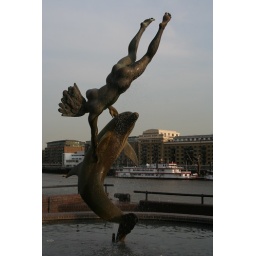
A sculpture of a girl and a dolphin in a fountain near Tower Bridge, beside the river Thames in London.